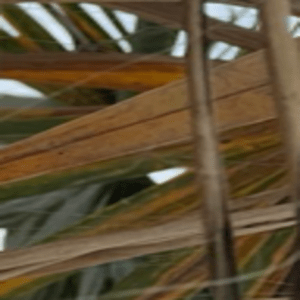
Label: Manganese Deficiency